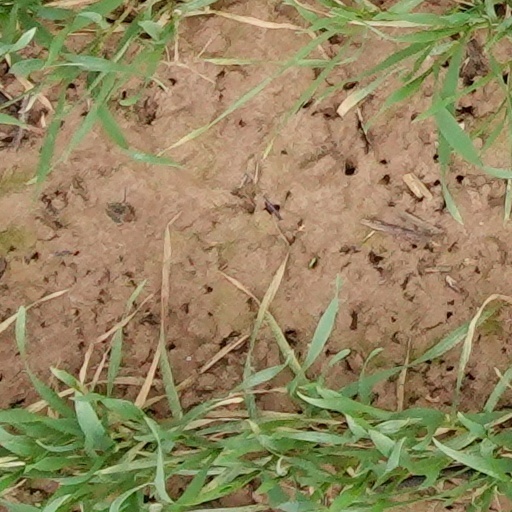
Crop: wheat